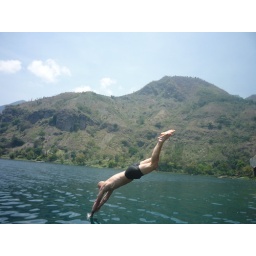
Wonderful lake to go swimming in! This is just past &amp;quot;The Rocks&amp;quot; in San Marcos (Lago Atitlan)